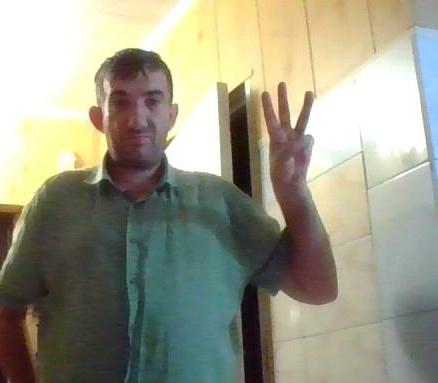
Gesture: three